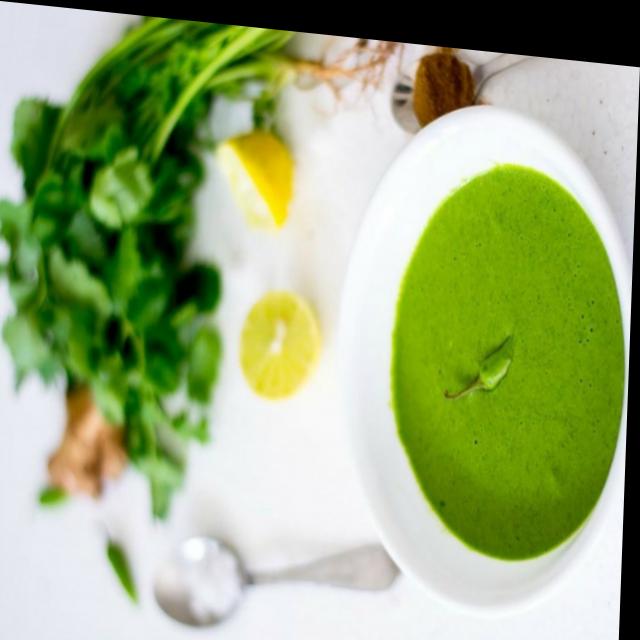
Dish: green_chutney